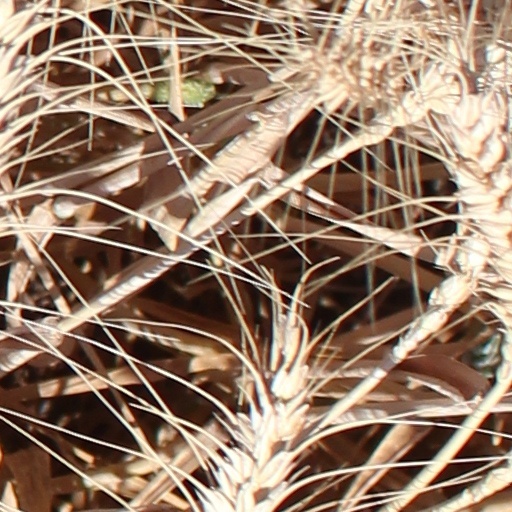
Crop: wheat